Rafael Nadal career statistics

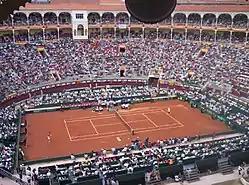

Nadal played with La Armada in 2004, 2005, 2006, 2008, 2009, and 2011 winning the trophy in 2004, 2008 and 2009, as well as in 2011 and 2019 and fighting to remain in the World Group in 2005 and 2006. He was not able to play the final of the 2008 Davis Cup due to an injury of his left knee but he later received a replica of the cup given to the members of the Spanish team which played in Argentina, being David Ferrer, Marcel Granollers, Feliciano López and Fernando Verdasco.